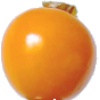
Label: physalis